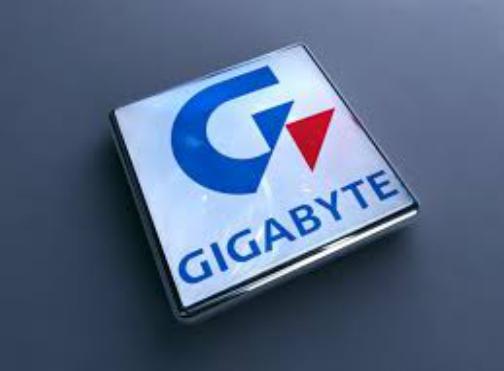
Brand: Gigabyte
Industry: Electronic